Sky position (RA, Dec in degrees): 147.315, 8.389
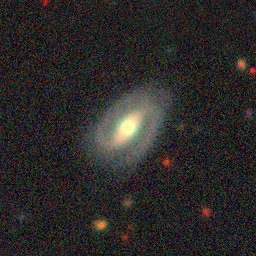
Galaxy morphology: Barred Spiral Galaxies